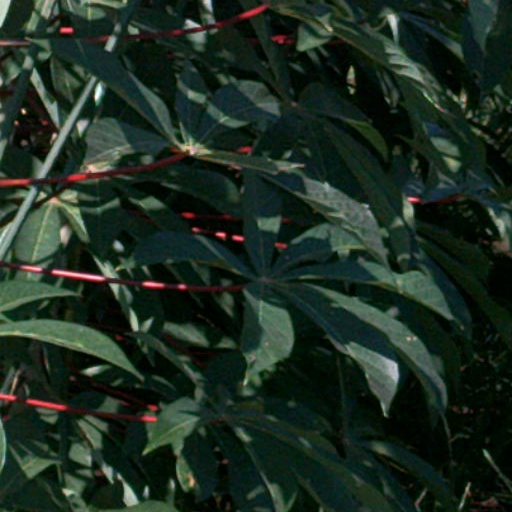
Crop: cassava